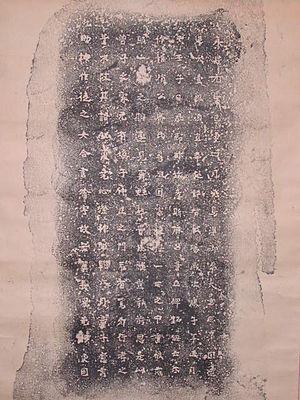
Le terme « trésor national » est utilisé au Japon depuis 1897 pour désigner les biens les plus précieux du patrimoine culturel du Japon,